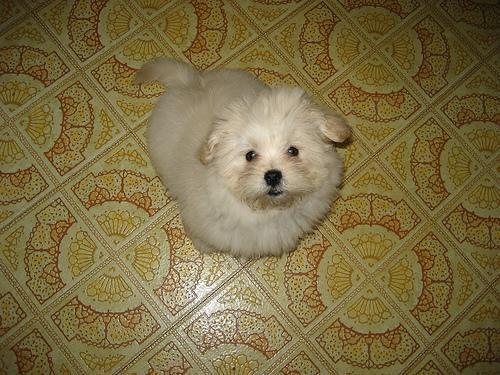
Pekinese